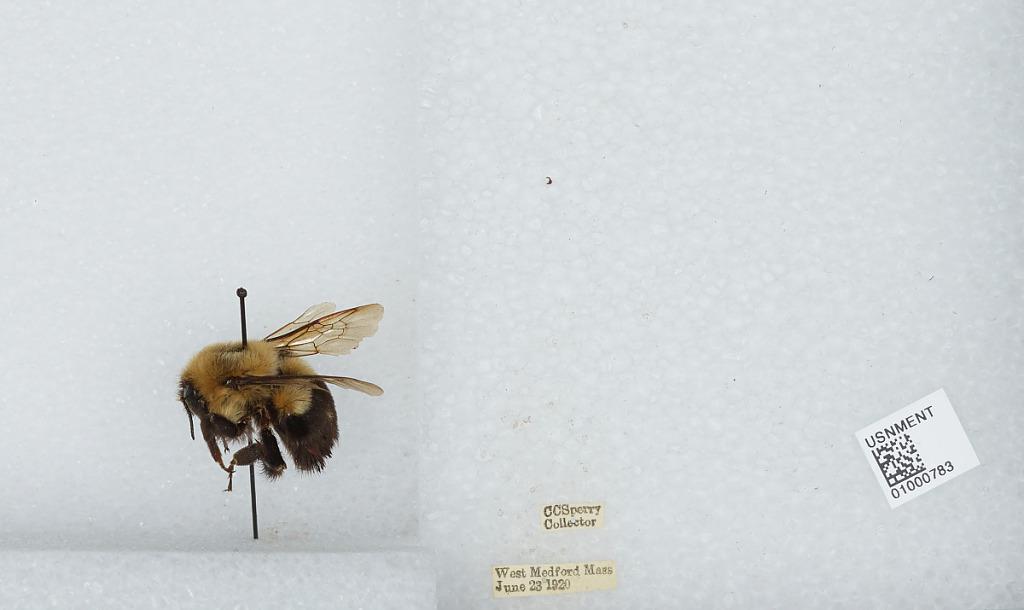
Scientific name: Bombus (Pyrobombus) impatiens Cresson
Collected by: C. Sperry
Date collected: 1920-6-23
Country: United States
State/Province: Massachusetts
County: Middlesex
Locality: West Medford
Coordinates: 42.4217, -71.1333